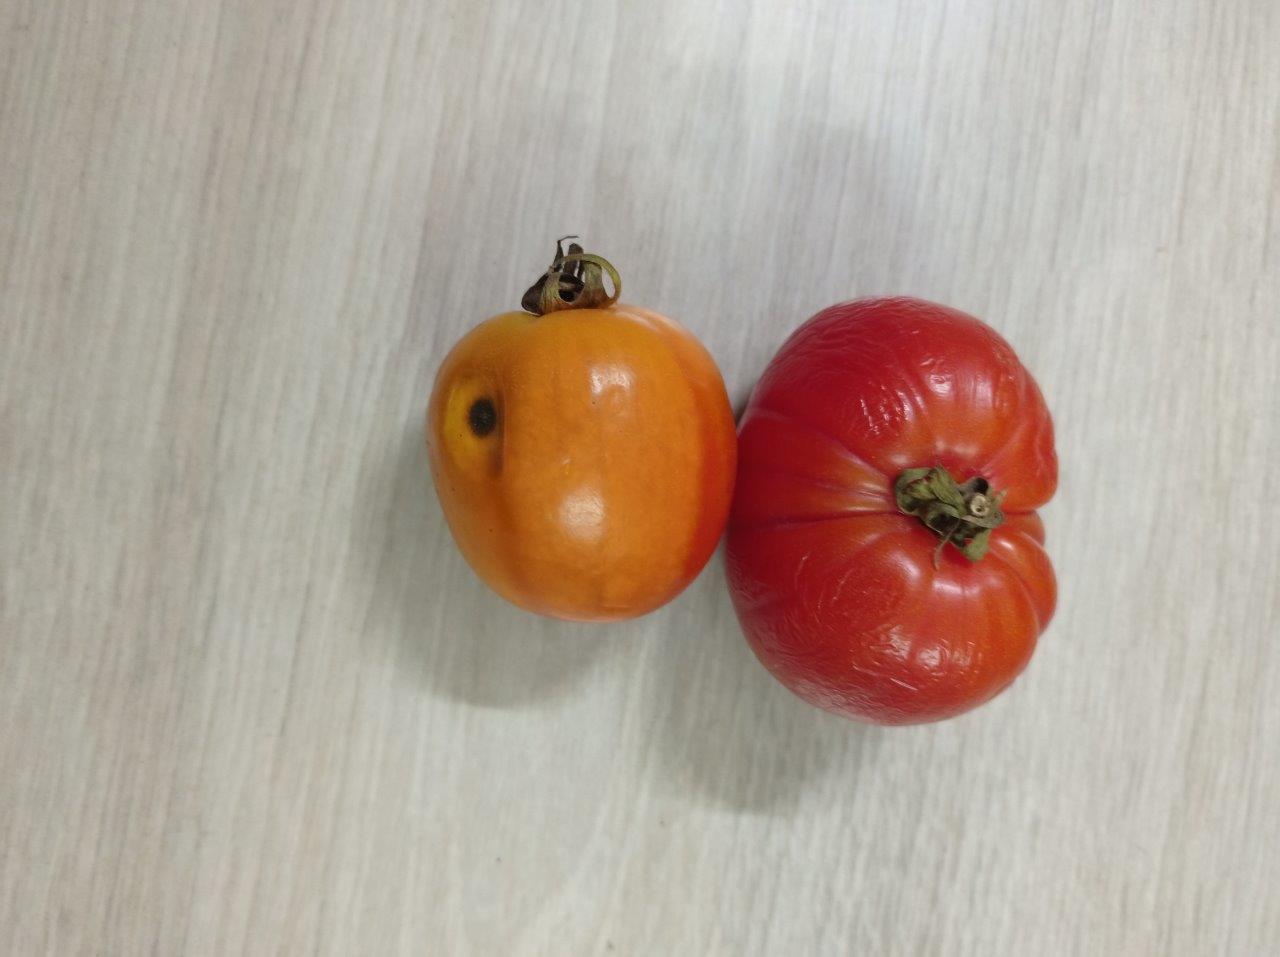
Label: Rotten